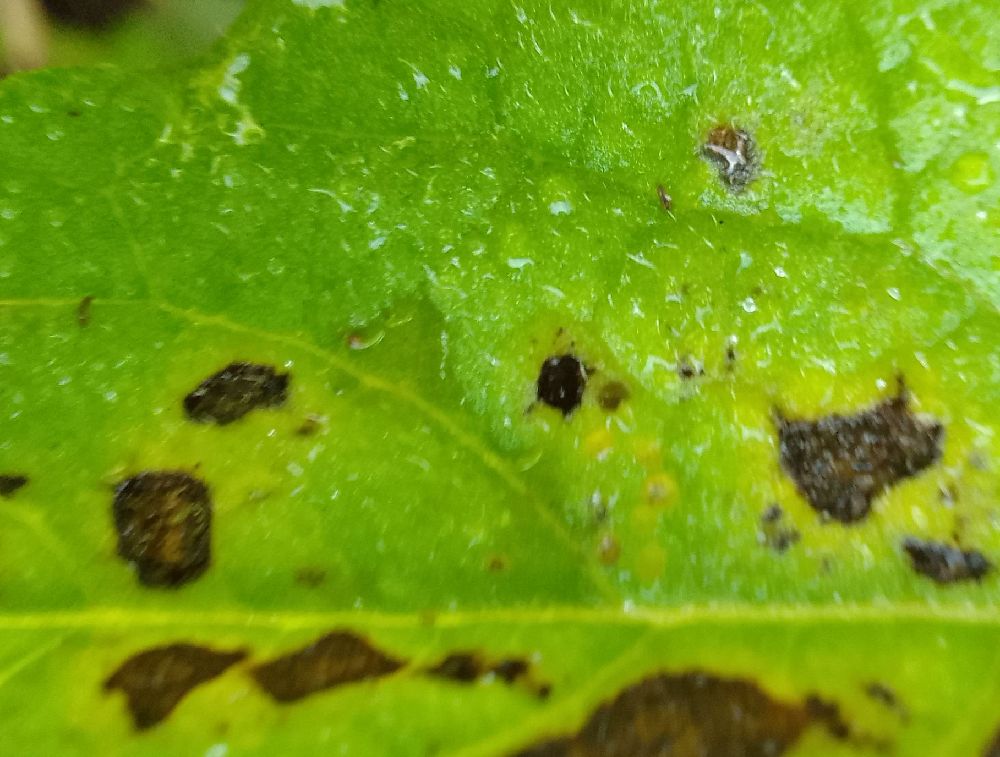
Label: Early blight